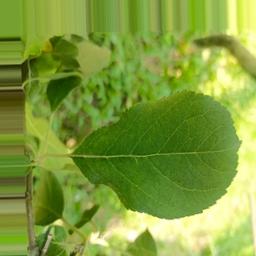
Label: Healthy